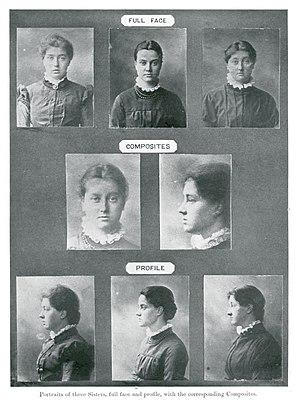
Le test du canard est un type d'inférence qui, dans sa forme la plus fréquente, s'énonce ainsi : « si ça ressemble à un canard, si ça nage comme un canard et si ça cancane comme un canard, c'est un canard. » Ce raisonnement analogique implique qu'un sujet peut être catégorisé d'après certaines de ses caractéristiques apparentes. L'expression désignant cette inférence par association de traits est d'abord employée aux États-Unis durant la guerre froide, dans le contexte du maccarthysme, et censée faciliter l'identification de sympathisants communistes supposés. Sur le plan linguistique, cette analogie s'analyse comme une imbrication de métonymies et de métaphores sur le plan cognitif, comme un prototypage. Si l'inférence semble relever plutôt de la classification populaire que de l'ornithologie savante, le développement de l'éthologie et les réflexions contemporaines sur la notion d'espèce tendent à accréditer une approche à partir des traits communs, y compris comportementaux.